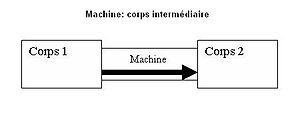
Cet article a pour but de faire connaître le « côté » scientifique de Lazare Carnot en présentant deux de ses essais :